Christian theology

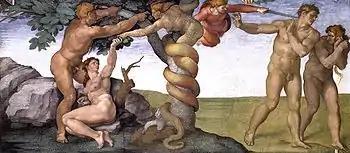
A Sistine Chapel fresco depicts the expulsion of Adam and Eve from the garden of Eden for their sin of eating from the fruit of the Tree of the Knowledge of Good and Evil.

In religion, sin is the concept of acts that violate a rule of God. The term sin may also refer to the state of having committed such a violation. Commonly, the moral code of conduct is decreed by a divine entity, i.e. Divine law.